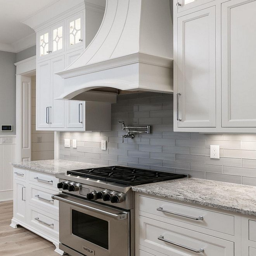
white kitchens are a hot trend in today 's kitchens .